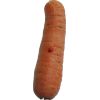
Label: Carrot 1